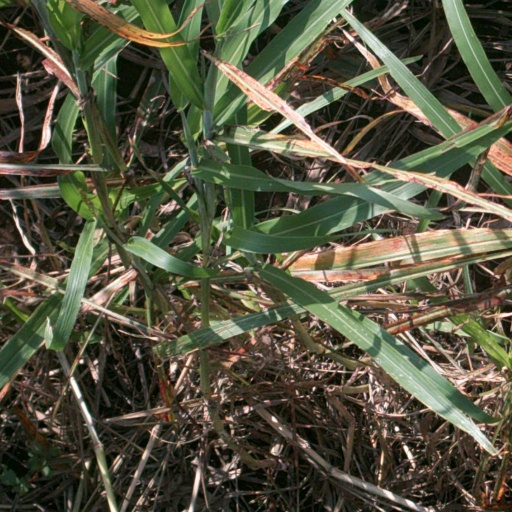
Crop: sorghum